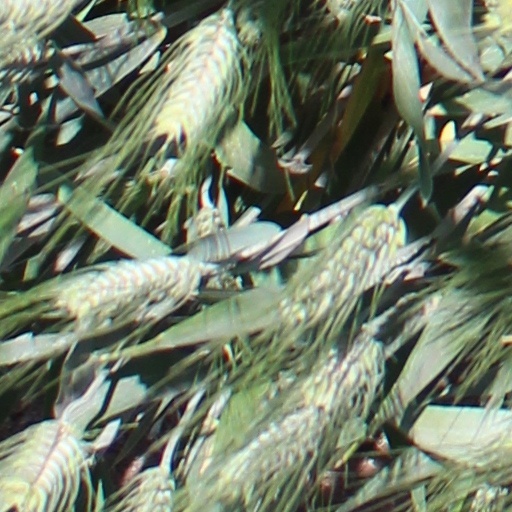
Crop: wheat